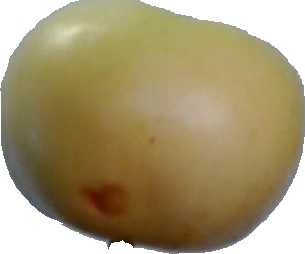
Label: apple_6